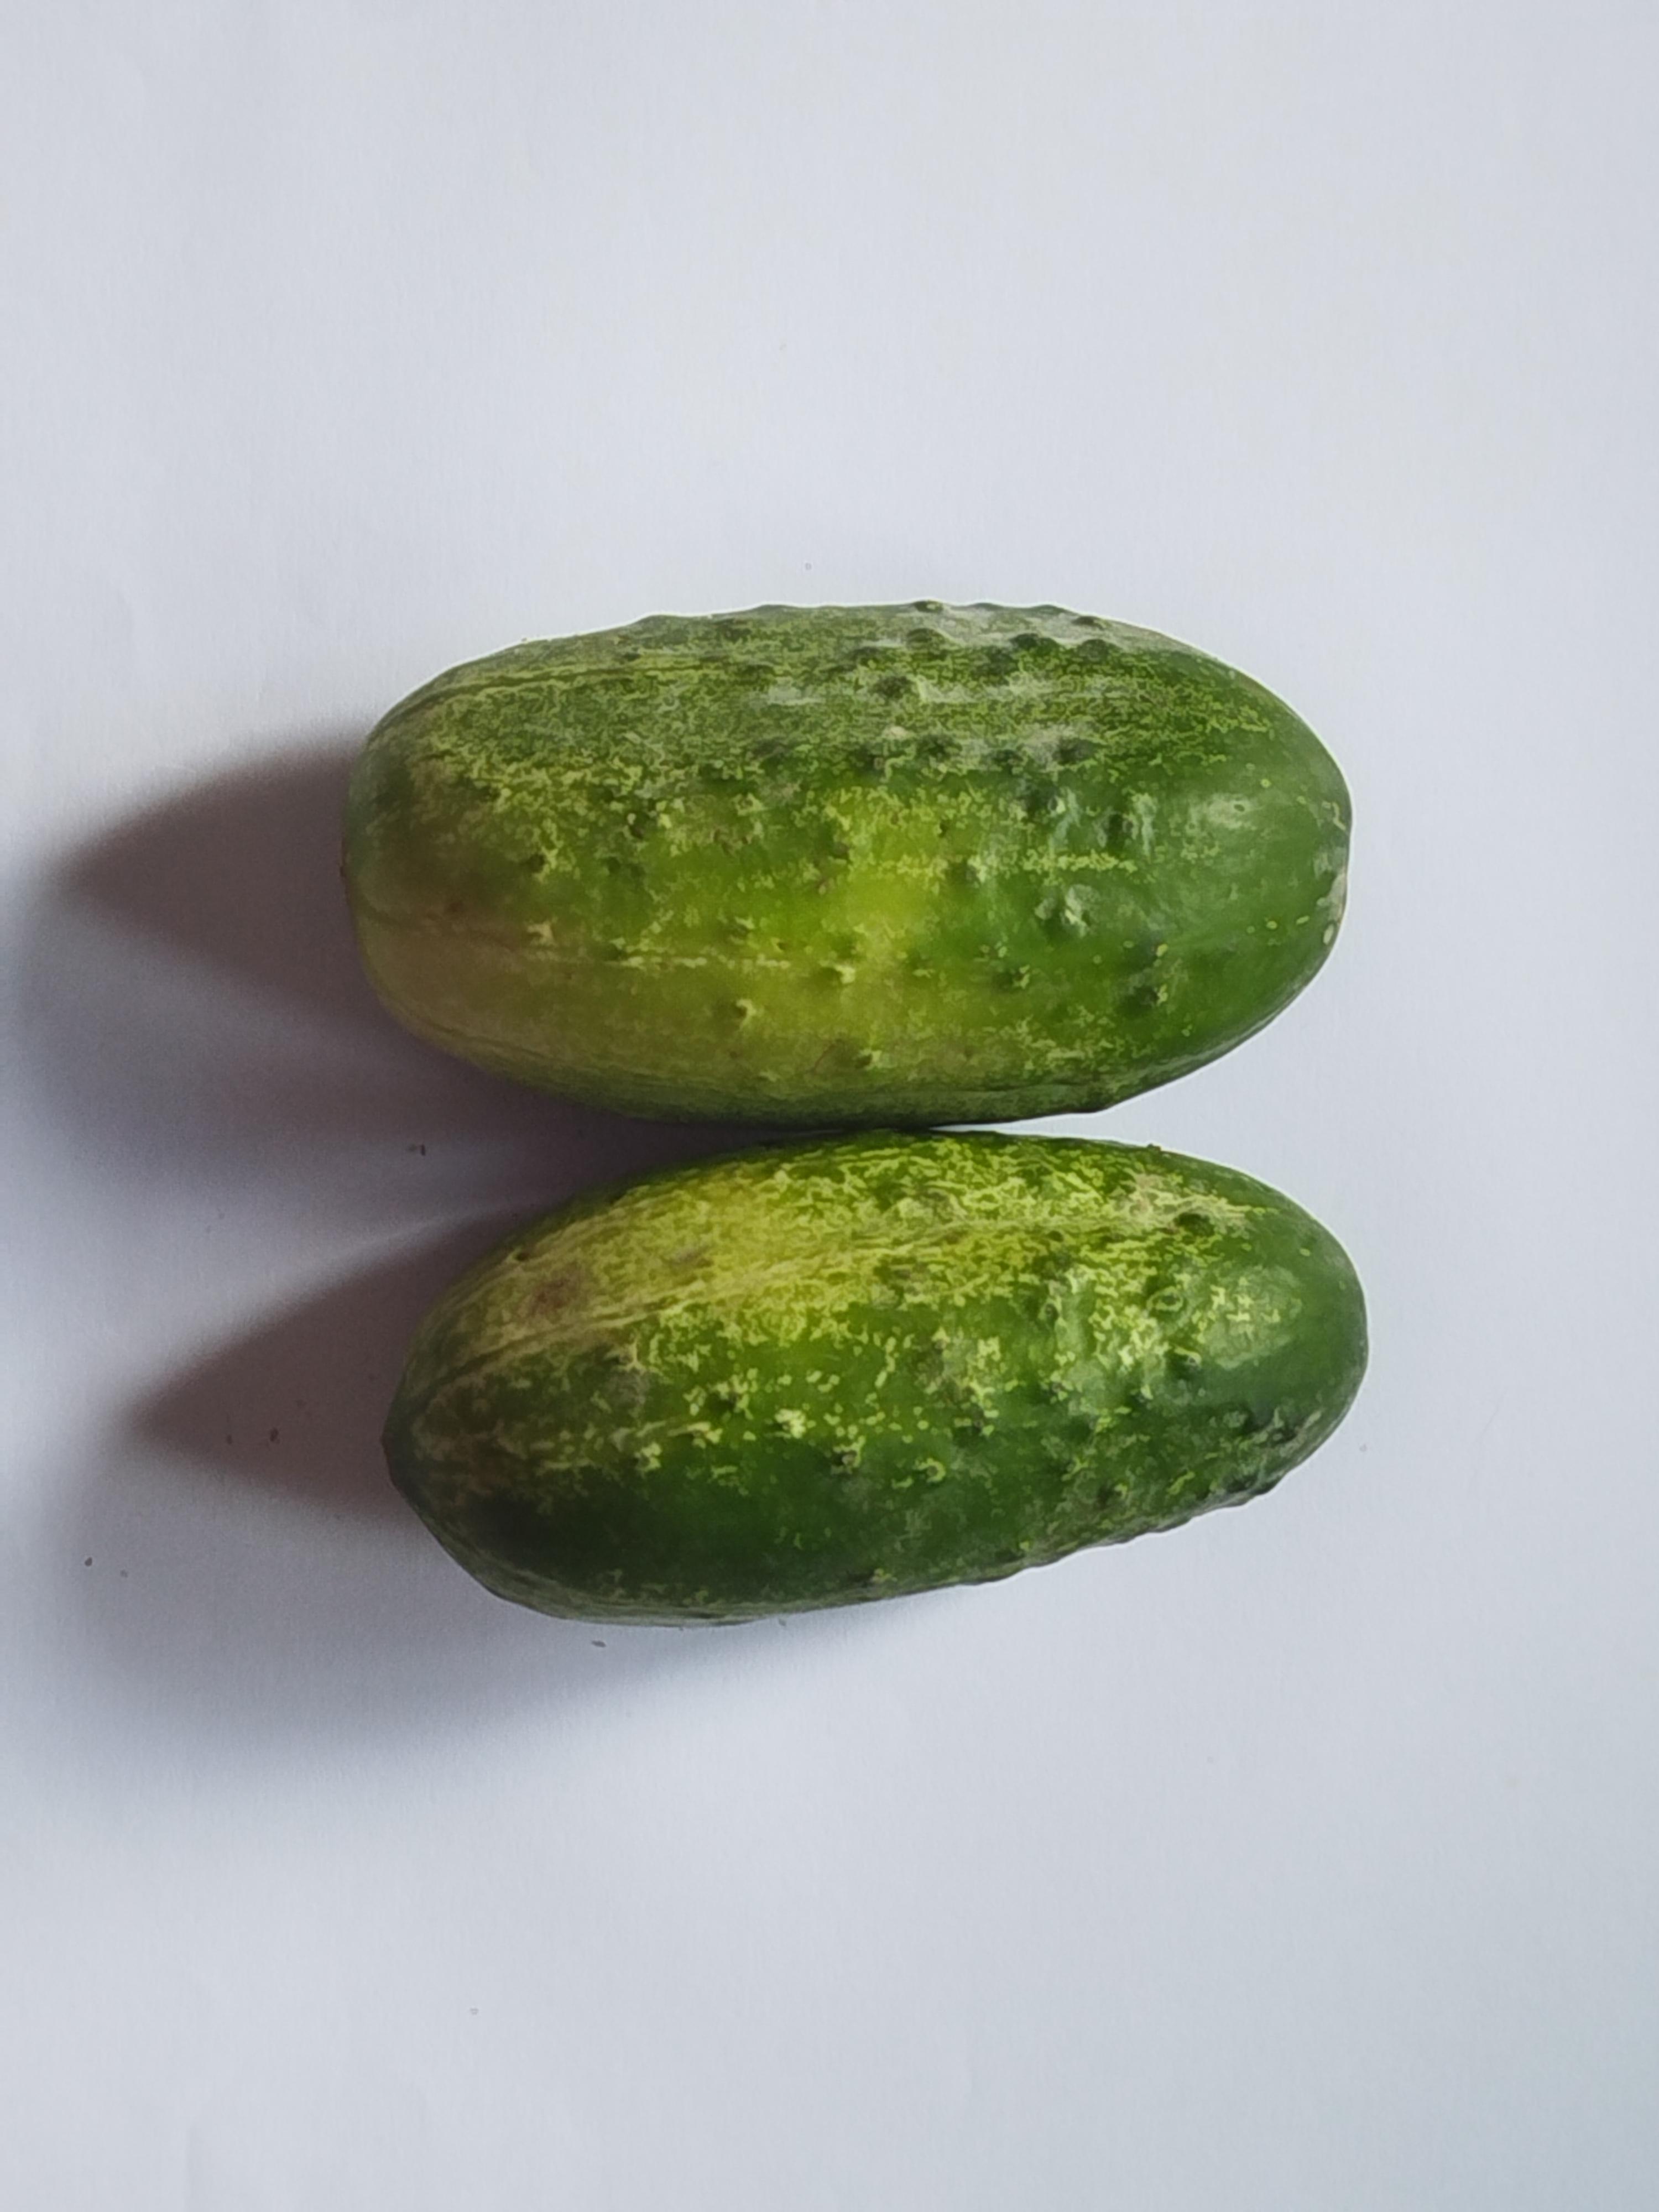
Label: Cucumber